Cindy Axne

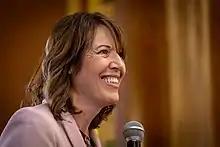

On June 7, 2023, Axne was appointed as Senior Advisor for Rural Engagement, Delivery and Prosperity to the U.S. Department of Agriculture under the Biden Administration.